Gregory van der Wiel

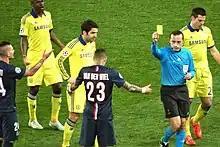
Van der Wiel booked during a 1–1 draw against Chelsea in the UEFA Champions League match

Van der Wiel moved to Paris Saint-Germain on 1 September 2012 for a reported €6 million transfer fee. The move was confirmed two days later, when he was issued the number 23 shirt and signed a four-year contract lasting until 2016.